Gegè Bellavita

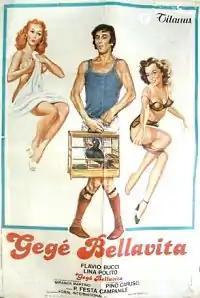

Gegè Bellavita is a 1978 Italian commedia all'italiana film directed by Pasquale Festa Campanile.